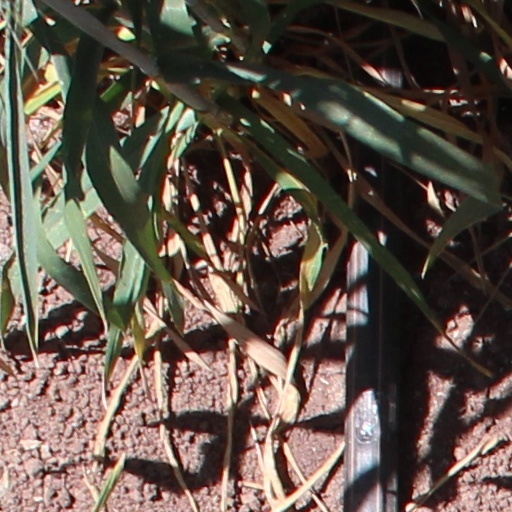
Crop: wheat